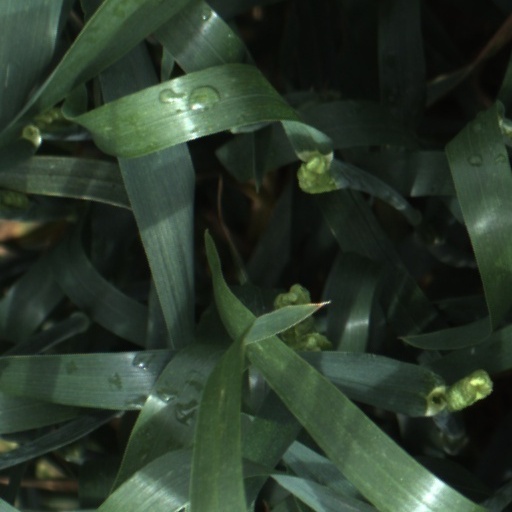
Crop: wheat